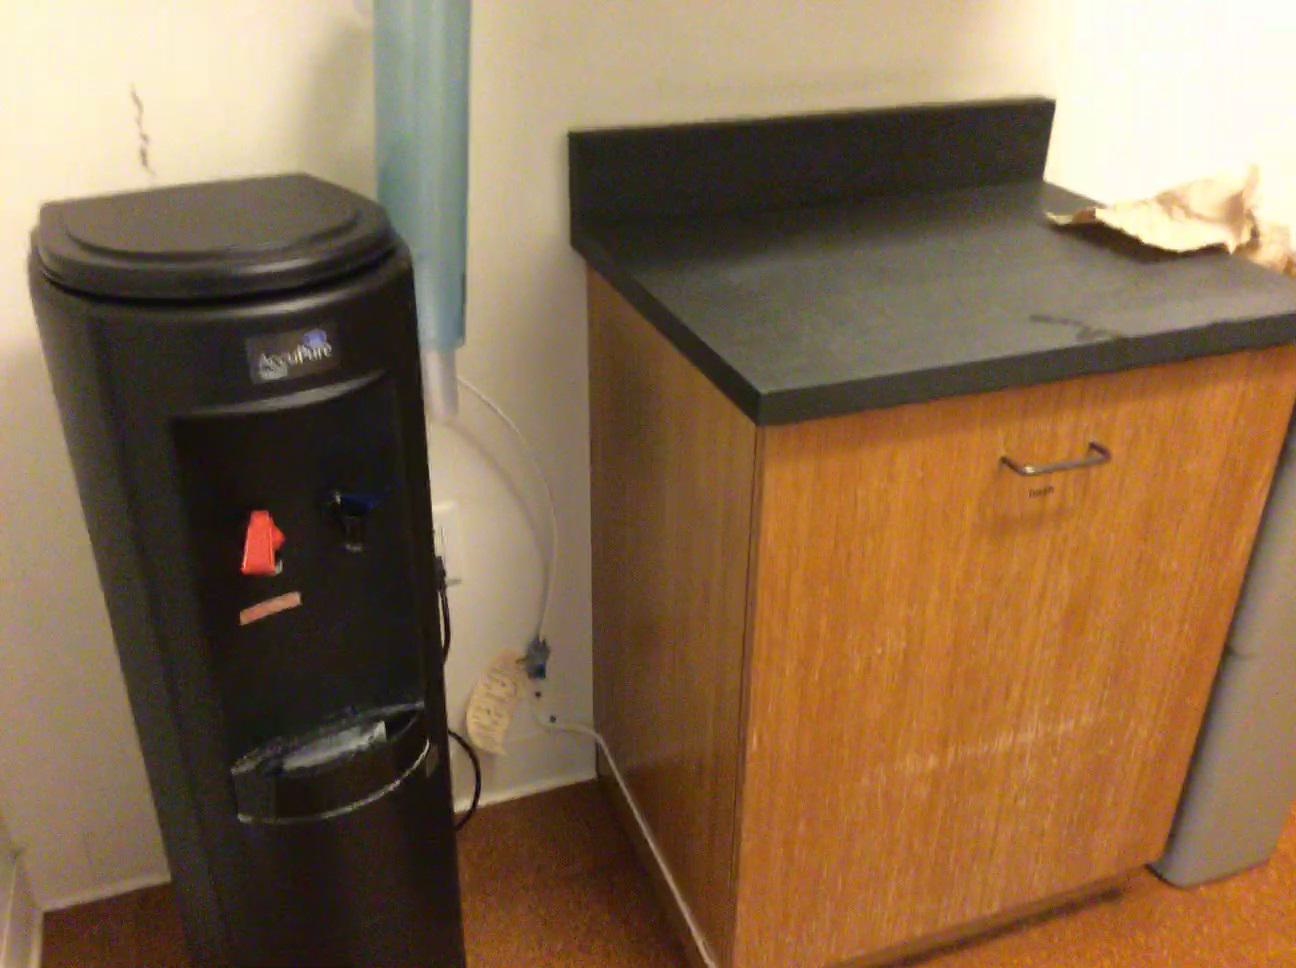
Question: Is the plug right of the cabinet from the second object's perspective? Final answer should be yes or no.
Answer: Yes